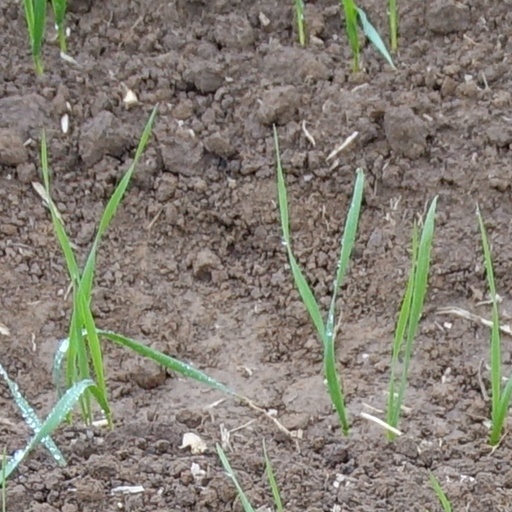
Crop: wheat